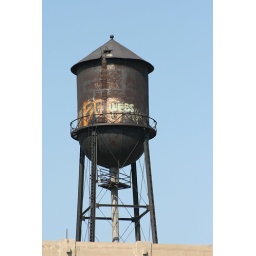
Rusty water tower located in downtown Detroit off of Jefferson Ave.